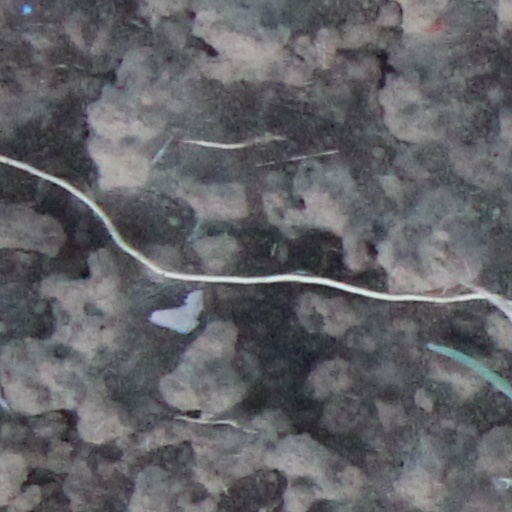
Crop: wheat